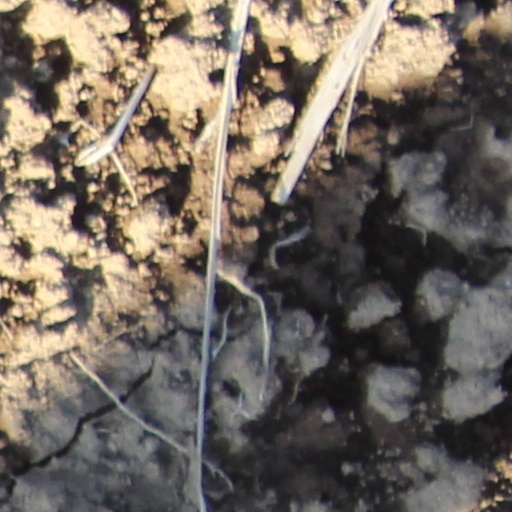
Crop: wheat